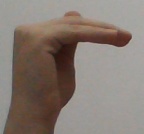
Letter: khaa